USFS Penguin

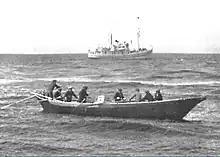
USFS "Penguin" rides at anchor in the Bering Sea off St. George Island in the Pribilof Islands in 1939 as a baidar, or "bidarrah", transships her cargo to the island. The lack of docking facilities for "Penguin" in the Pribilofs necessitated this time-consuming method of unloading her.

"Penguin" suffered two mishaps of her own later in 1933. On 8 August 1933, her steering gear broke while she was in Seymour Narrows in British Columbia's Discovery Passage; strong tidal currents in the narrows endangered her, but the halibut fishing boat "Bernice" was nearby and towed her to safety so she could make repairs. On 21 September, "Penguin" collided with the vessel "Tuscan" about southeast of Ketchikan, then towed the damaged "Tuscan" to Ketchikan; "Tuscan"s owners later filed a claim for US$6,800 claim in damages against the BOF, but a trial six months later resulted in dismissal of the claim when "Tuscan"s owners could not prove negligence on the part of "Penguin".